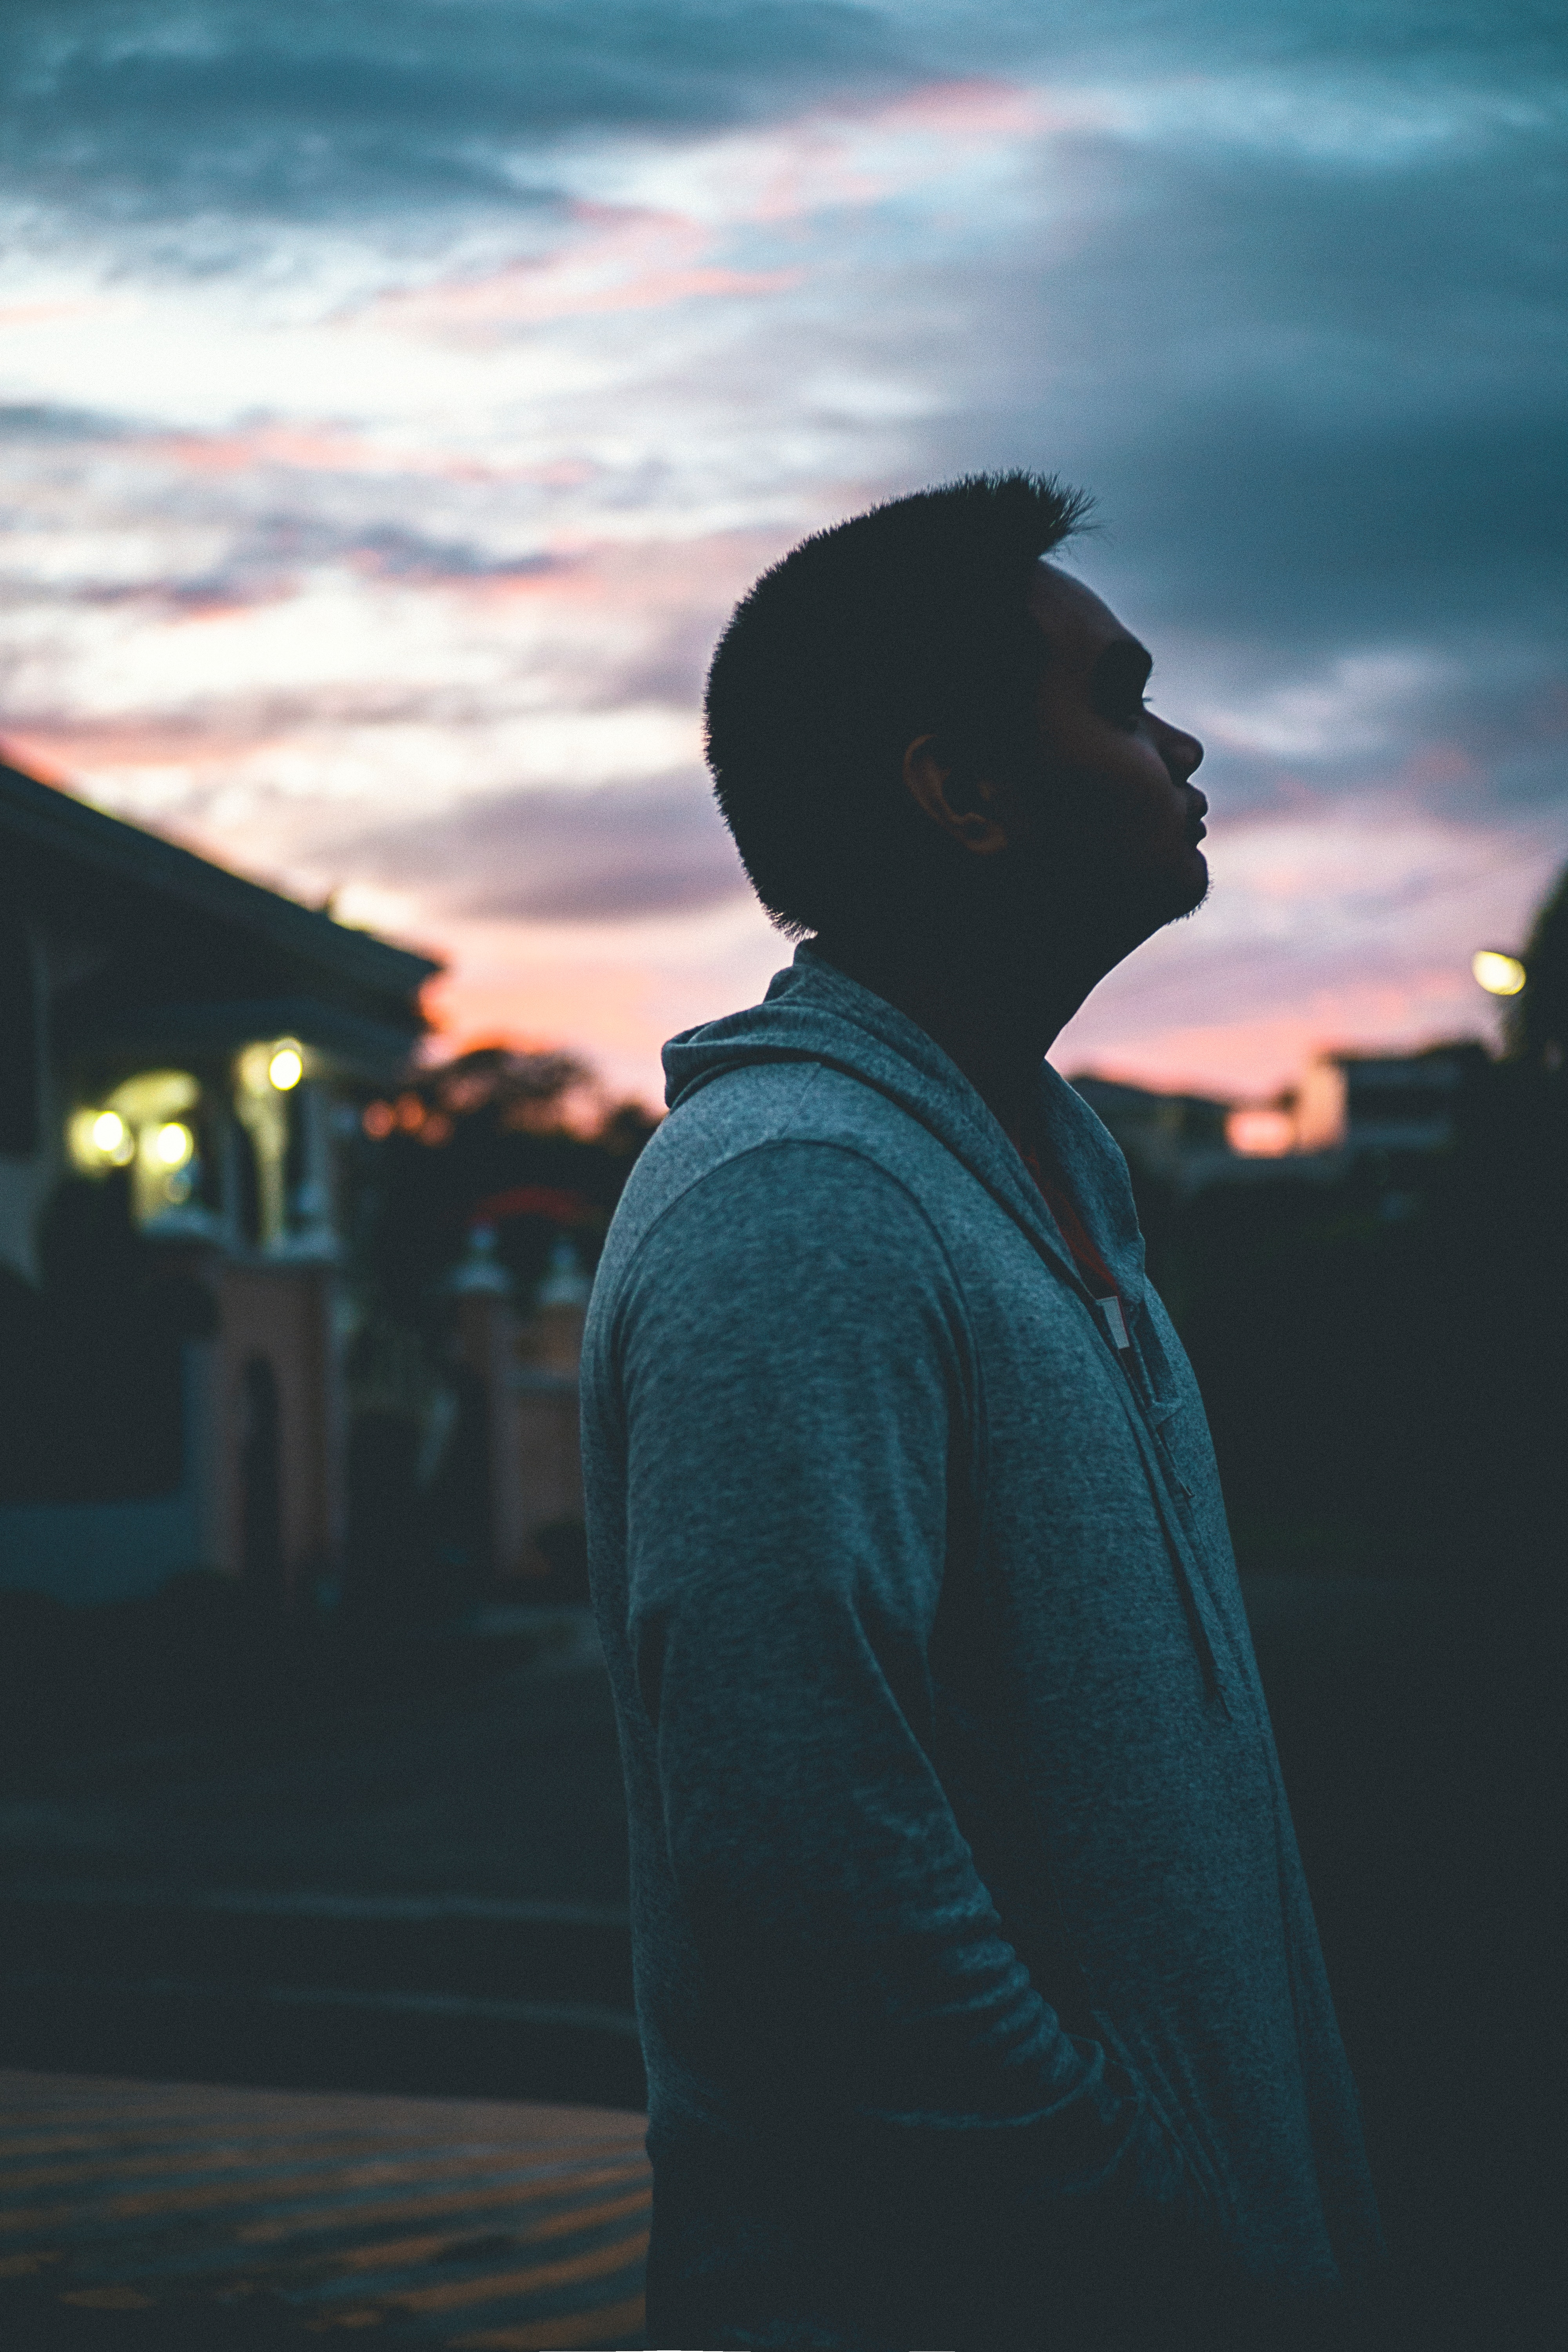
sky, photograph, blue, cloud, standing, backlighting, snapshot, photography, human, cool, sunlight, evening, silhouette, shadow, darkness, flash photography, dusk, Tints and shades, horizon, vacation, sunset